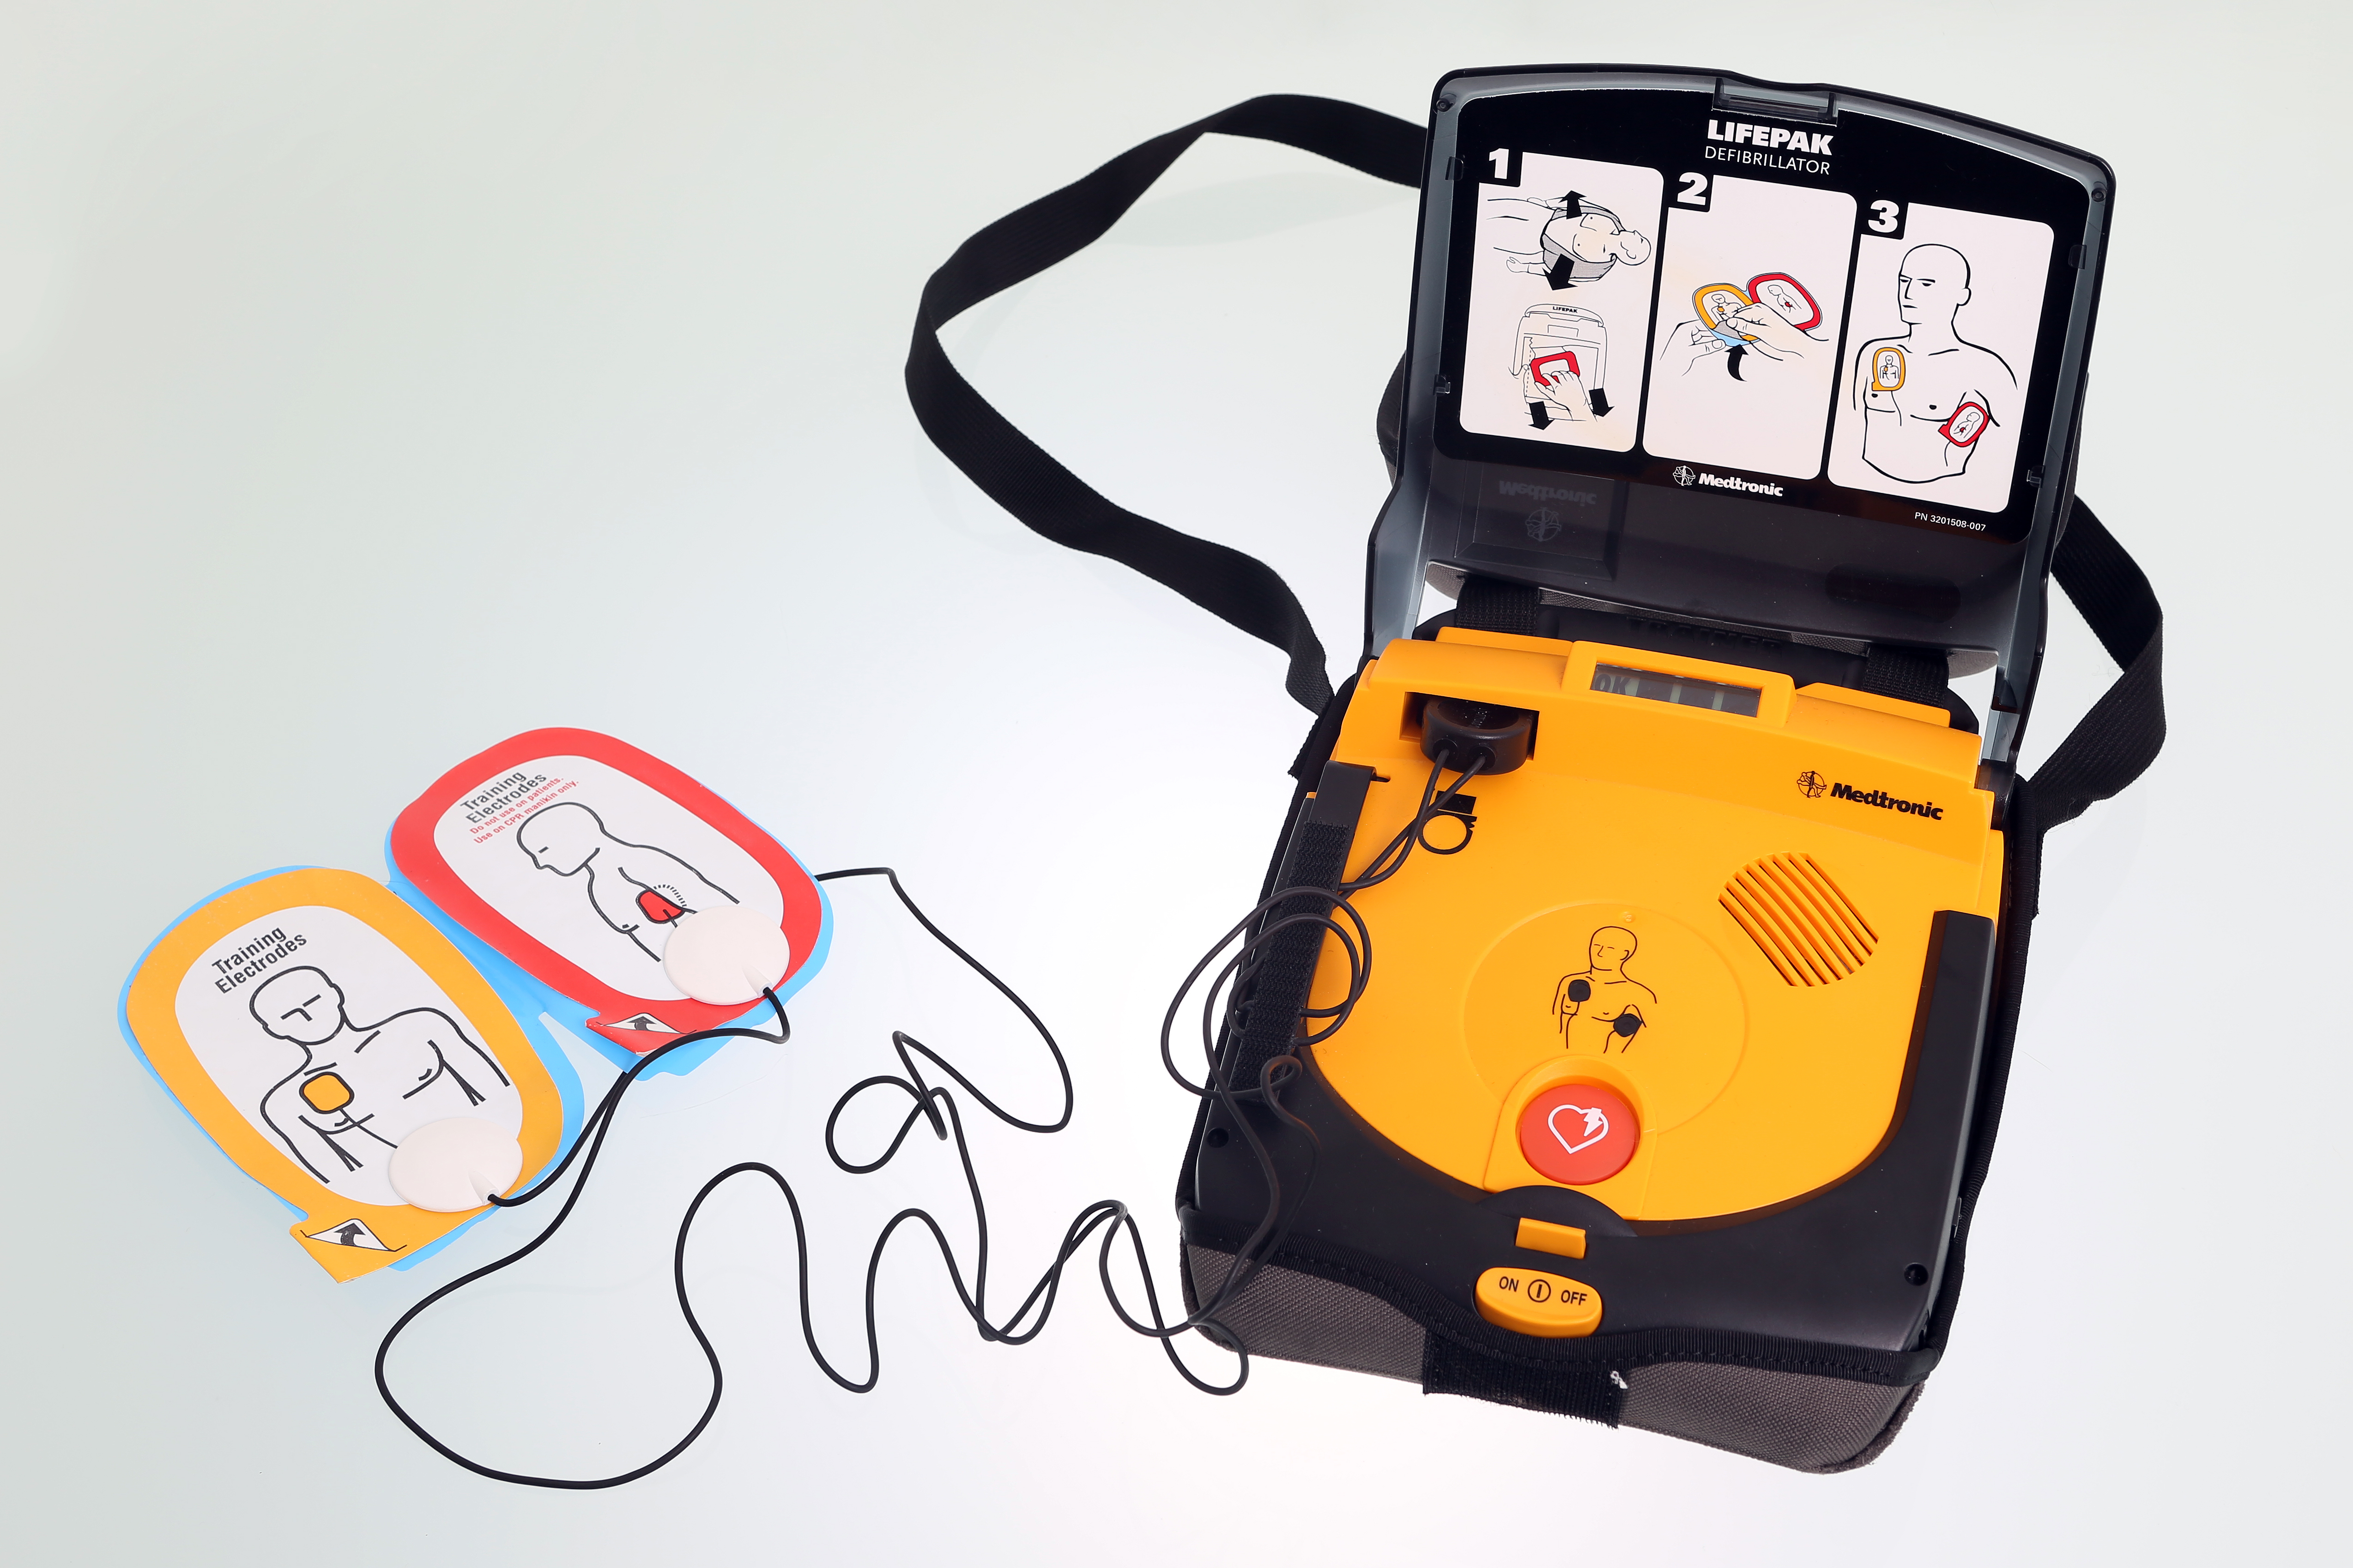
Dieses Bild von Tim Reckmann kann frei unter der angegebenen Creative Commons Lizenz genutzt werden. Viele Tausend weitere Fotos findest Du auch auf <a href="[URL] rel="noreferrer nofollow">[URL] Darüber hinausgehende Lizenzen (z.B. Nutzung ohne Kennzeichnung oder Social Media Nutzung) werden exklusiv
Specialty: medical-devices
Image credit: Tim Reckmann from Hamm, Deutschland